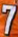
Number: 7